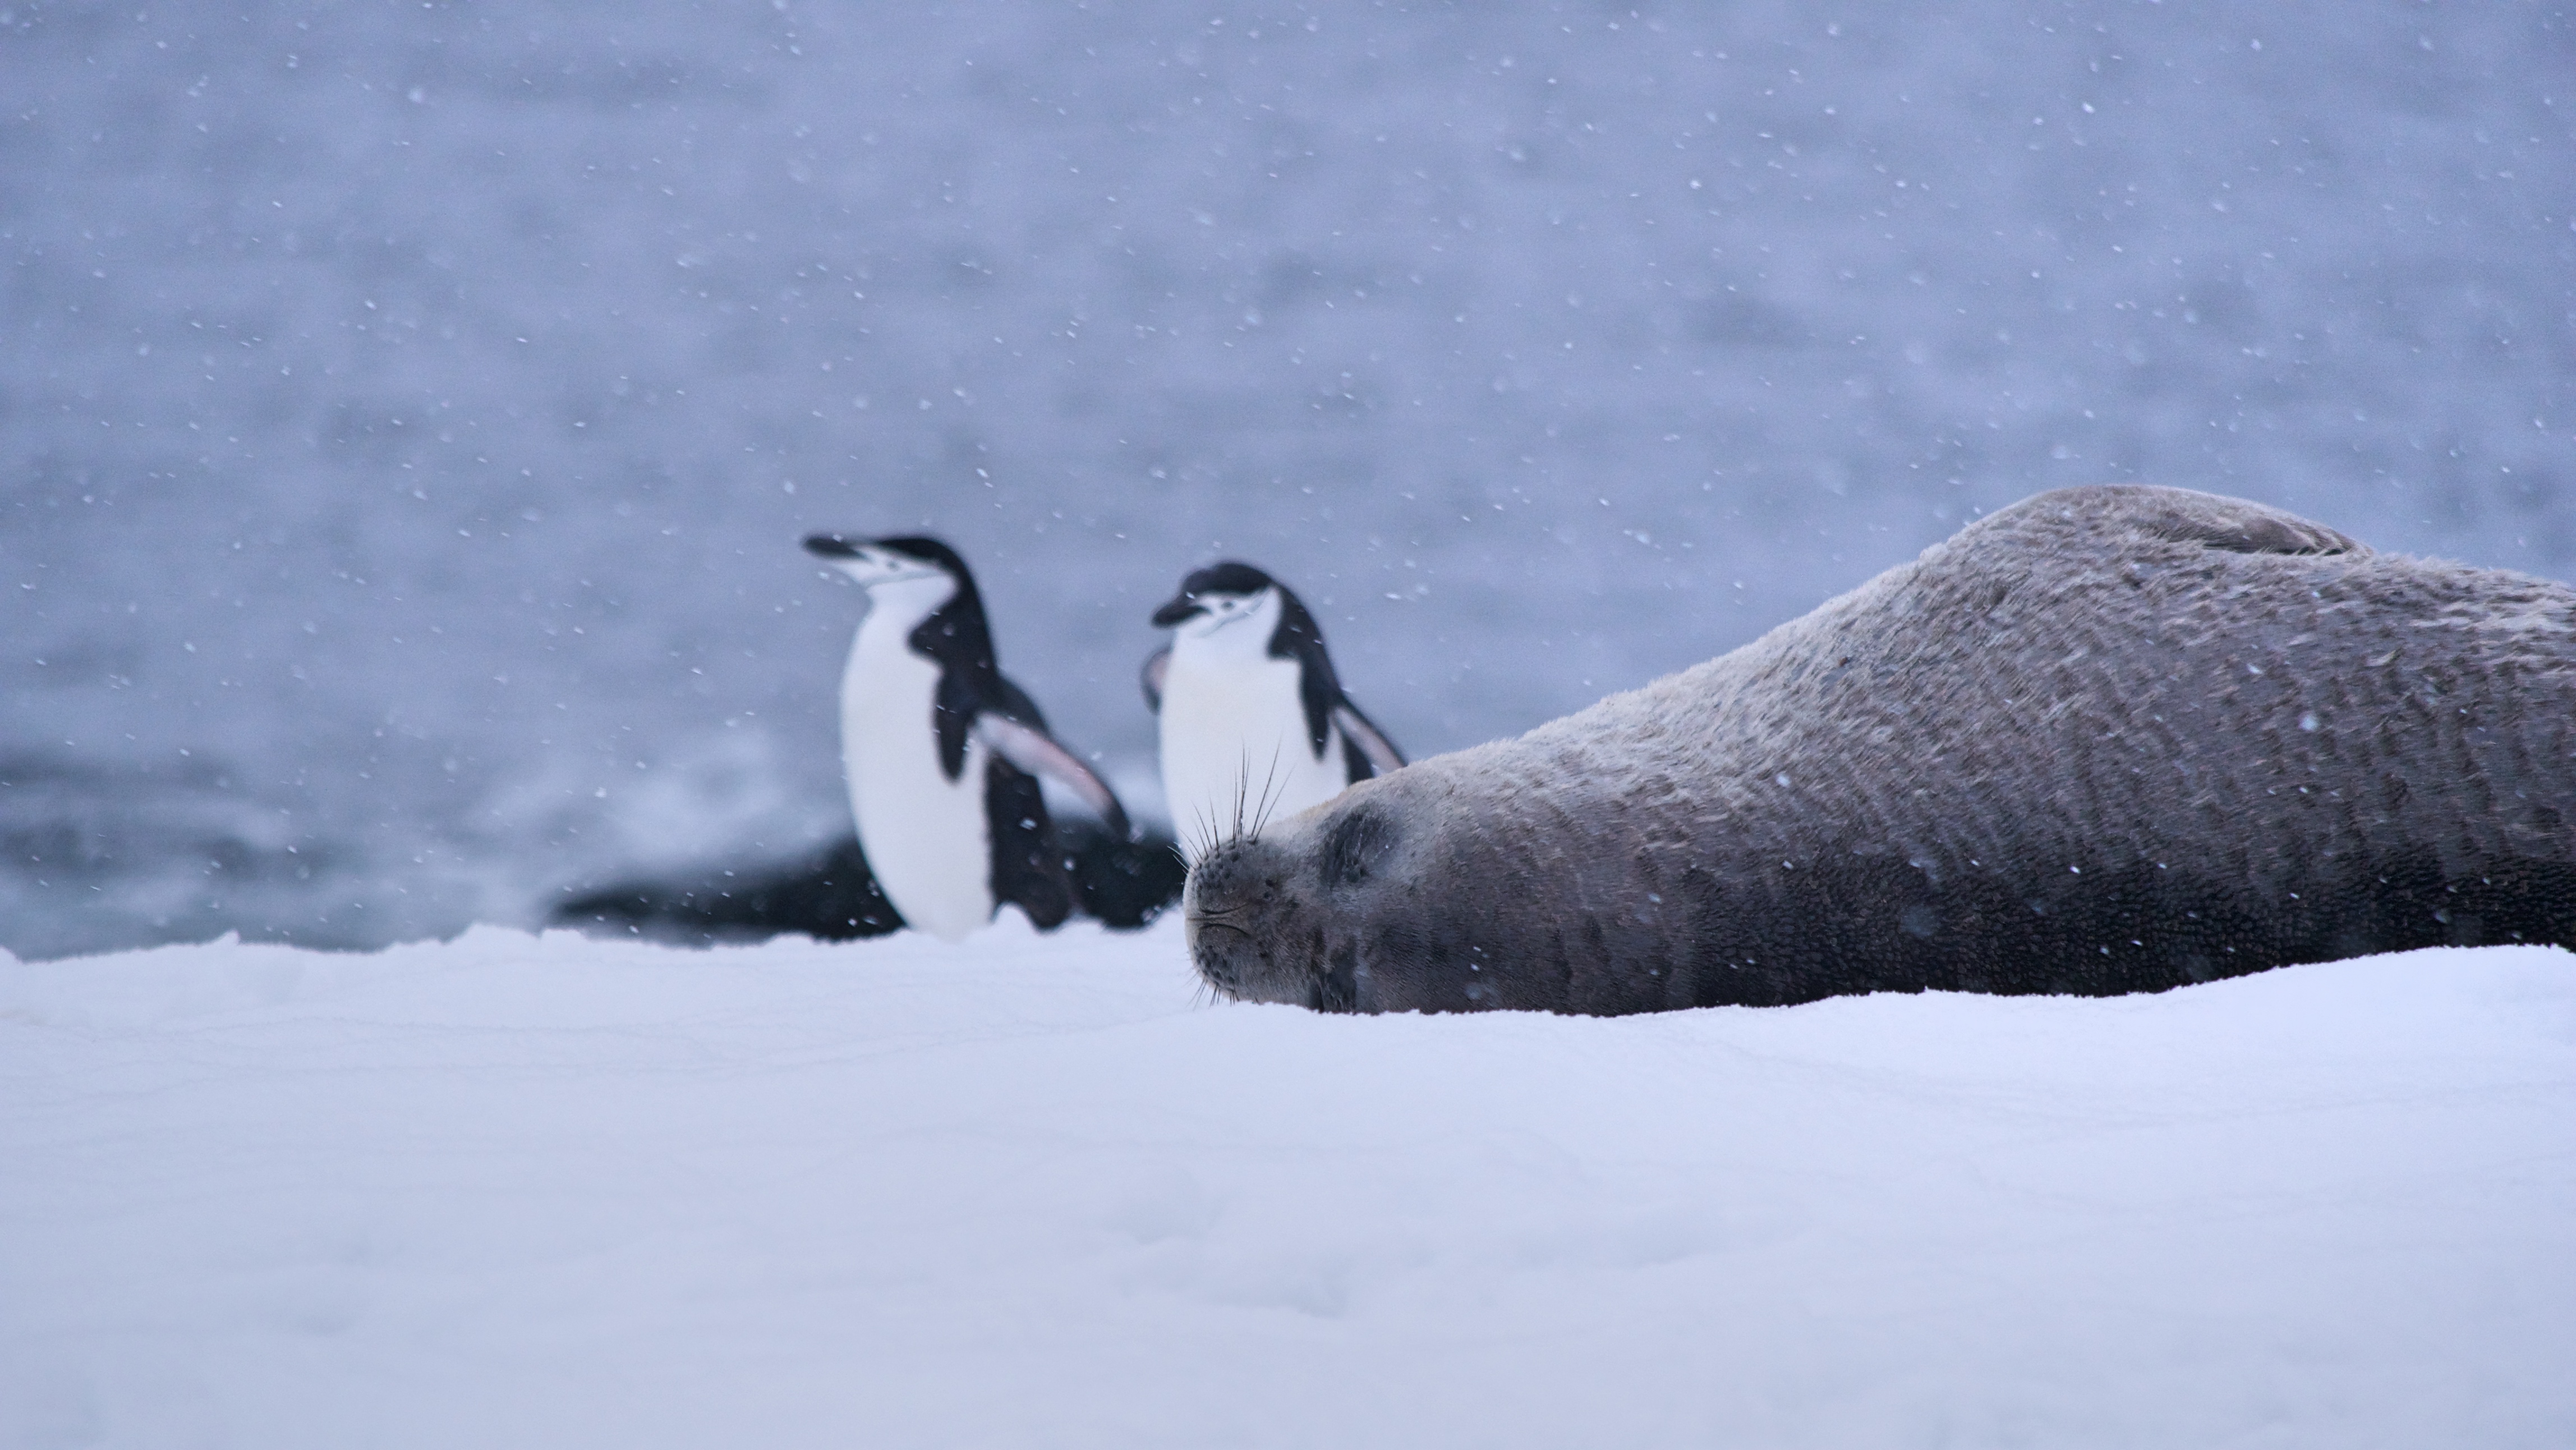
penguin, seal, antarctica, vertebrate, bird, flightless bird, beak, arctic, freezing, emperor penguin, snow, ice, ad lie penguin, adaptation, polar ice cap, sea ice